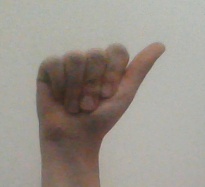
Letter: dhad